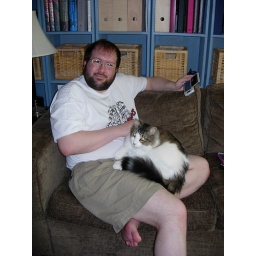
Matisse, sitting on only the second person in his life, Kammat.